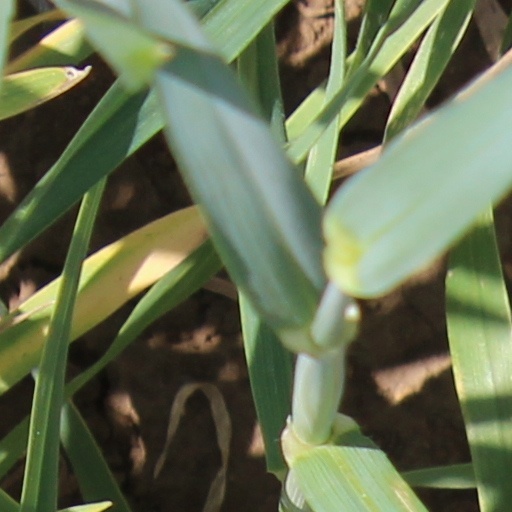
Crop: wheat